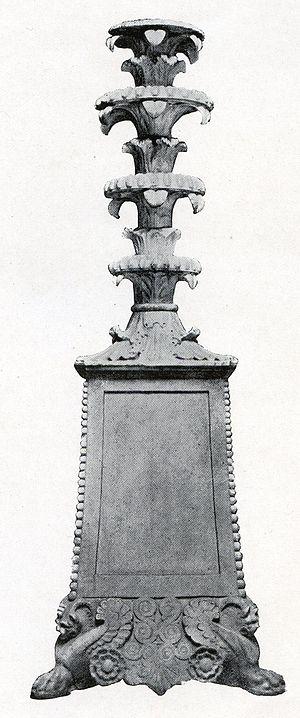
Candélabre découvert dans les fouilles de l'épave de Mahdia
L'épave de Mahdia est un site archéologique sous-marin découvert à environ cinq kilomètres au large de la ville tunisienne de Mahdia, à mi-distance des sites archéologiques de Thapsus et Sullecthum.